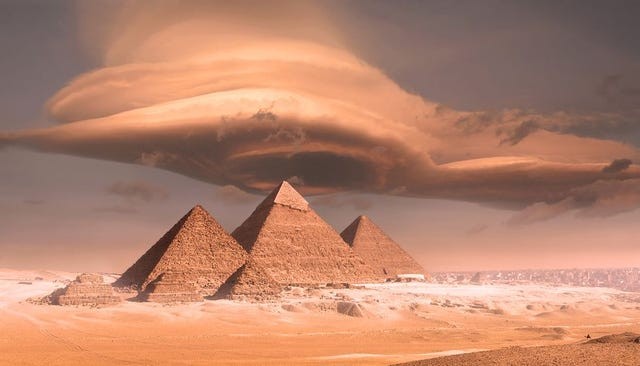
Landmark: Pyramids of Giza